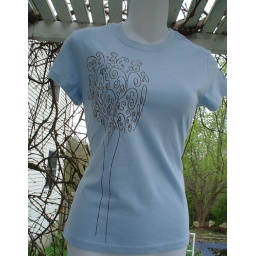
hand screen printed brown curly tree on light blue tee. available in s-xxl